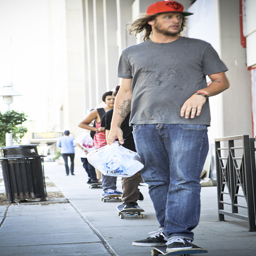
A bearded man in a red cap on a skateboard.
A man in a hat riding down the street on a skateboard
The man carries a bag while he skateboards down the sidewalk.
A handful of young adults on skateboards go single file down a city sidewalk.
The four skateboarders are riding in single file.